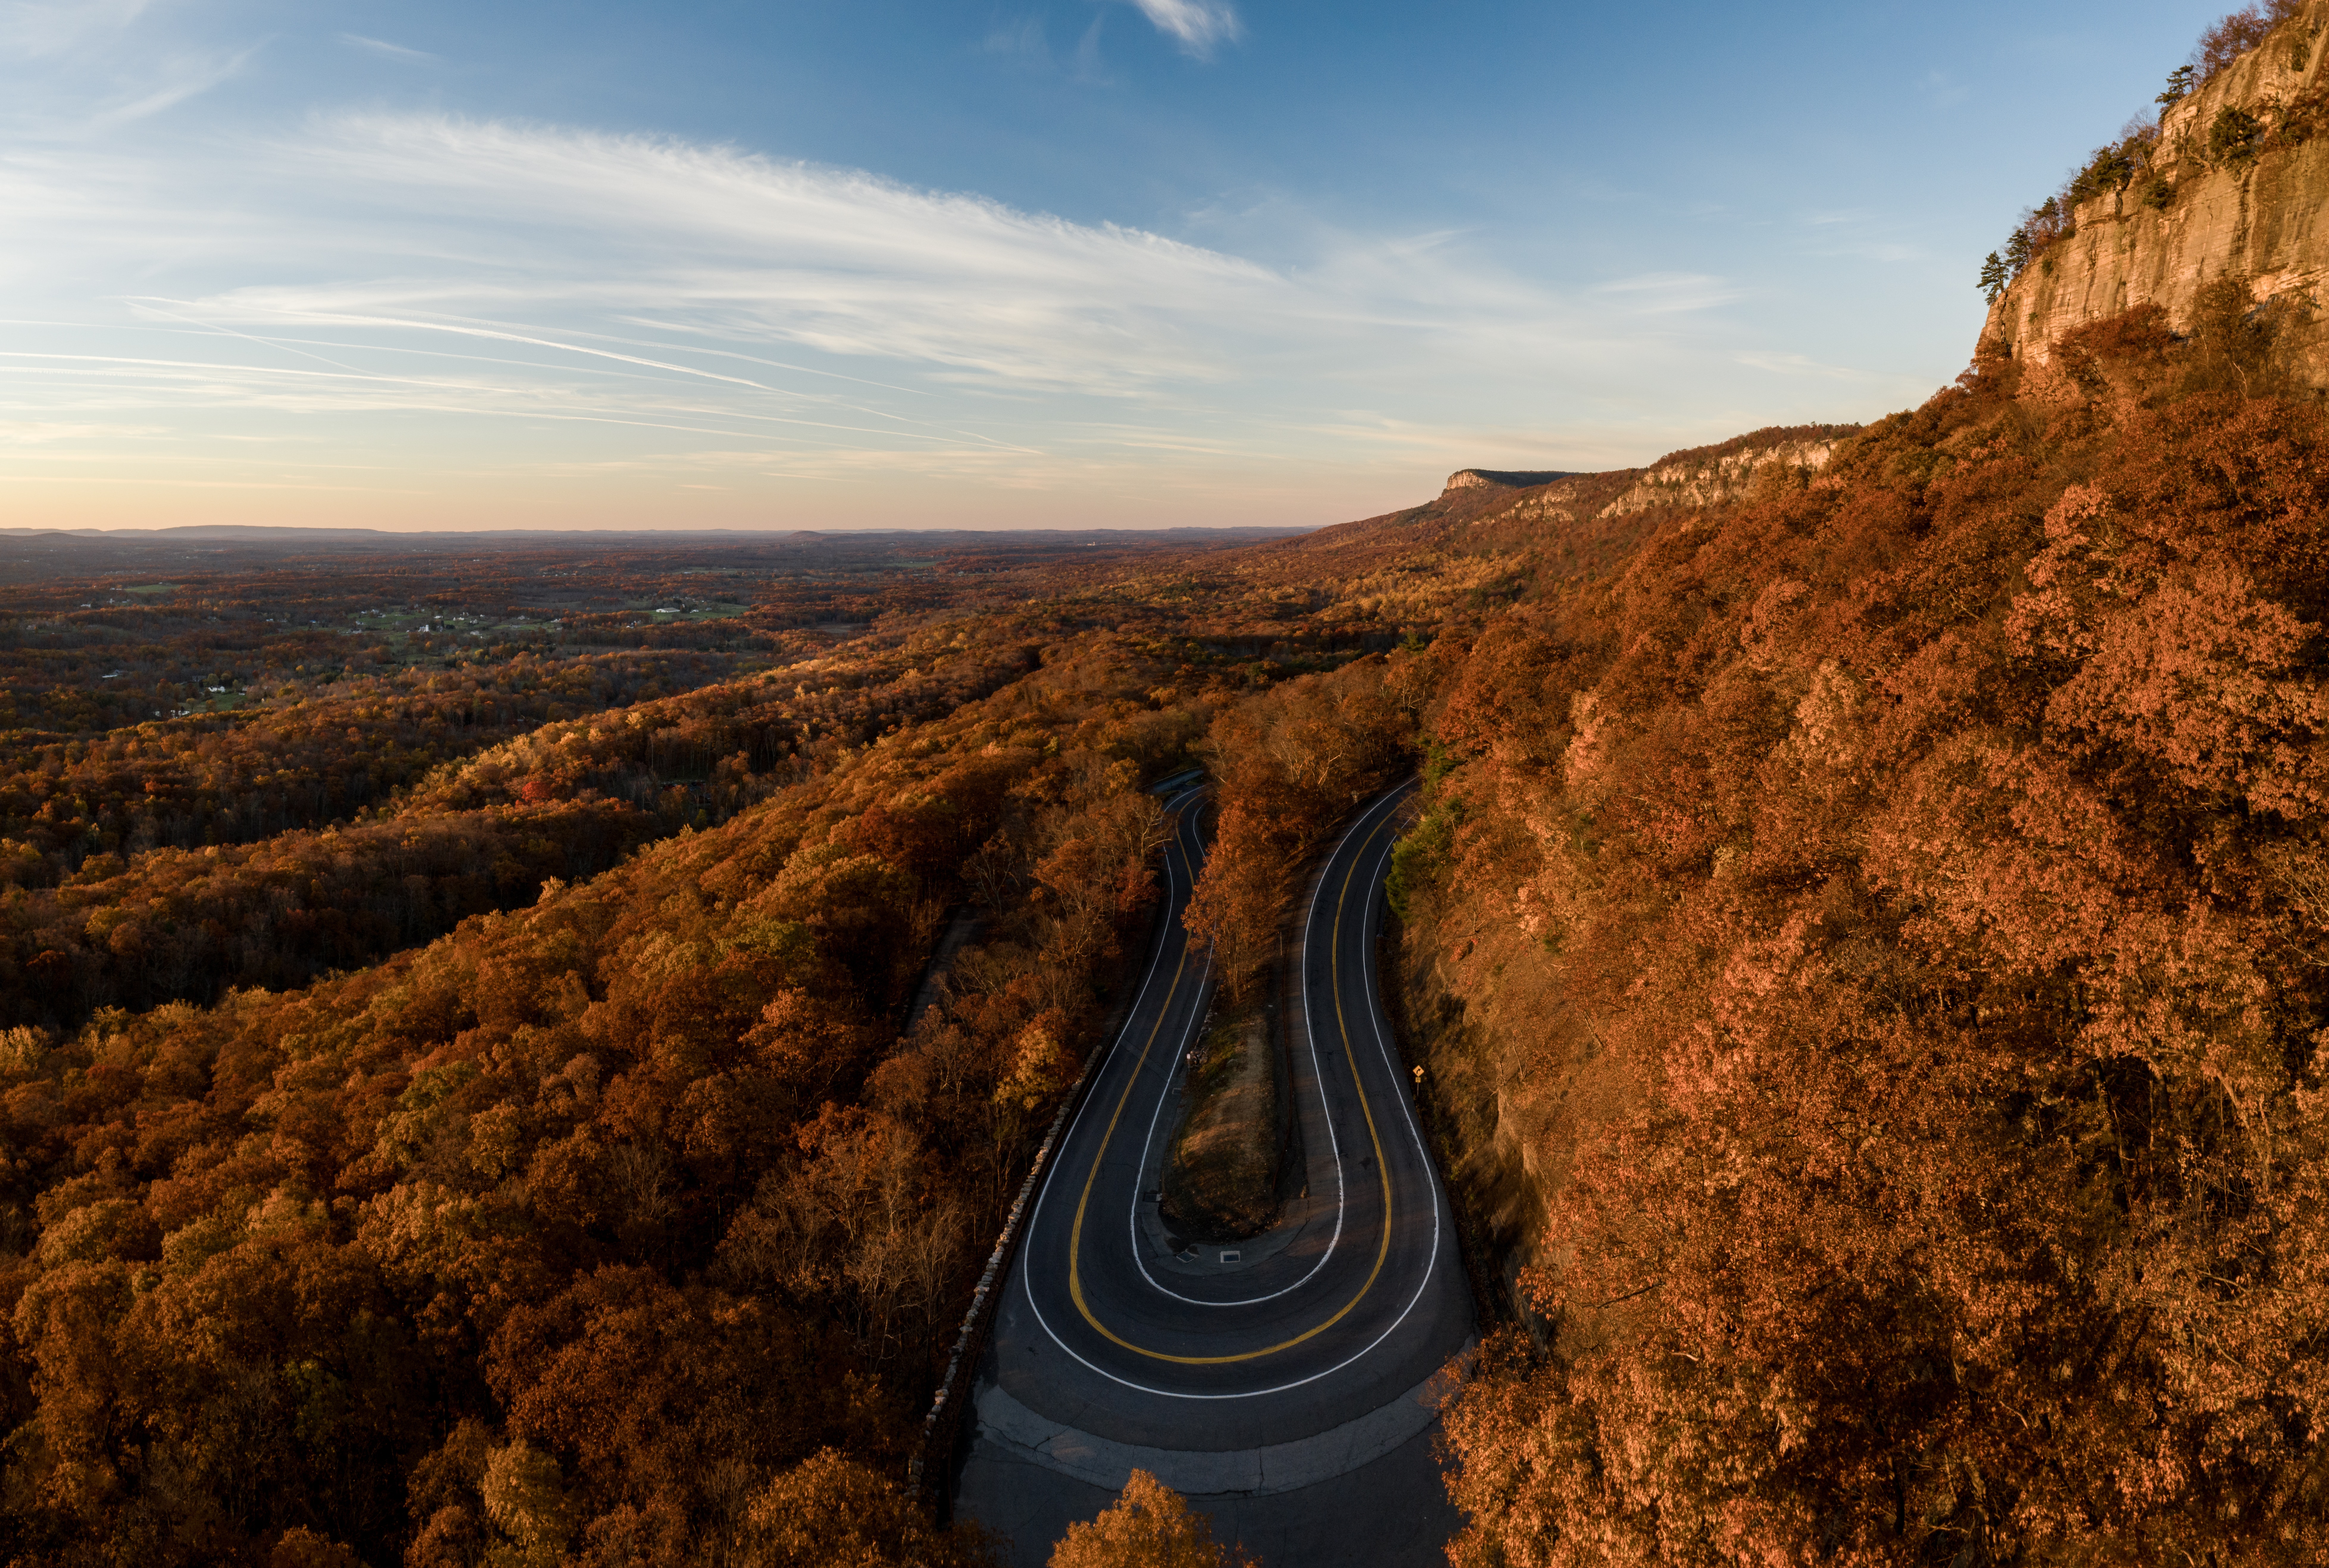
sky, nature, road, wilderness, horizon, highland, rock, cloud, hill, tree, geology, mountain, landscape, infrastructure, photography, ecoregion, terrain, badlands, tundra, national park, valley, sunlight, plain, mountain pass, cliff, highway, soil, shadow, dirt road, formation, slope, nonbuilding structure, river, autumn, road surface, state park, grassland